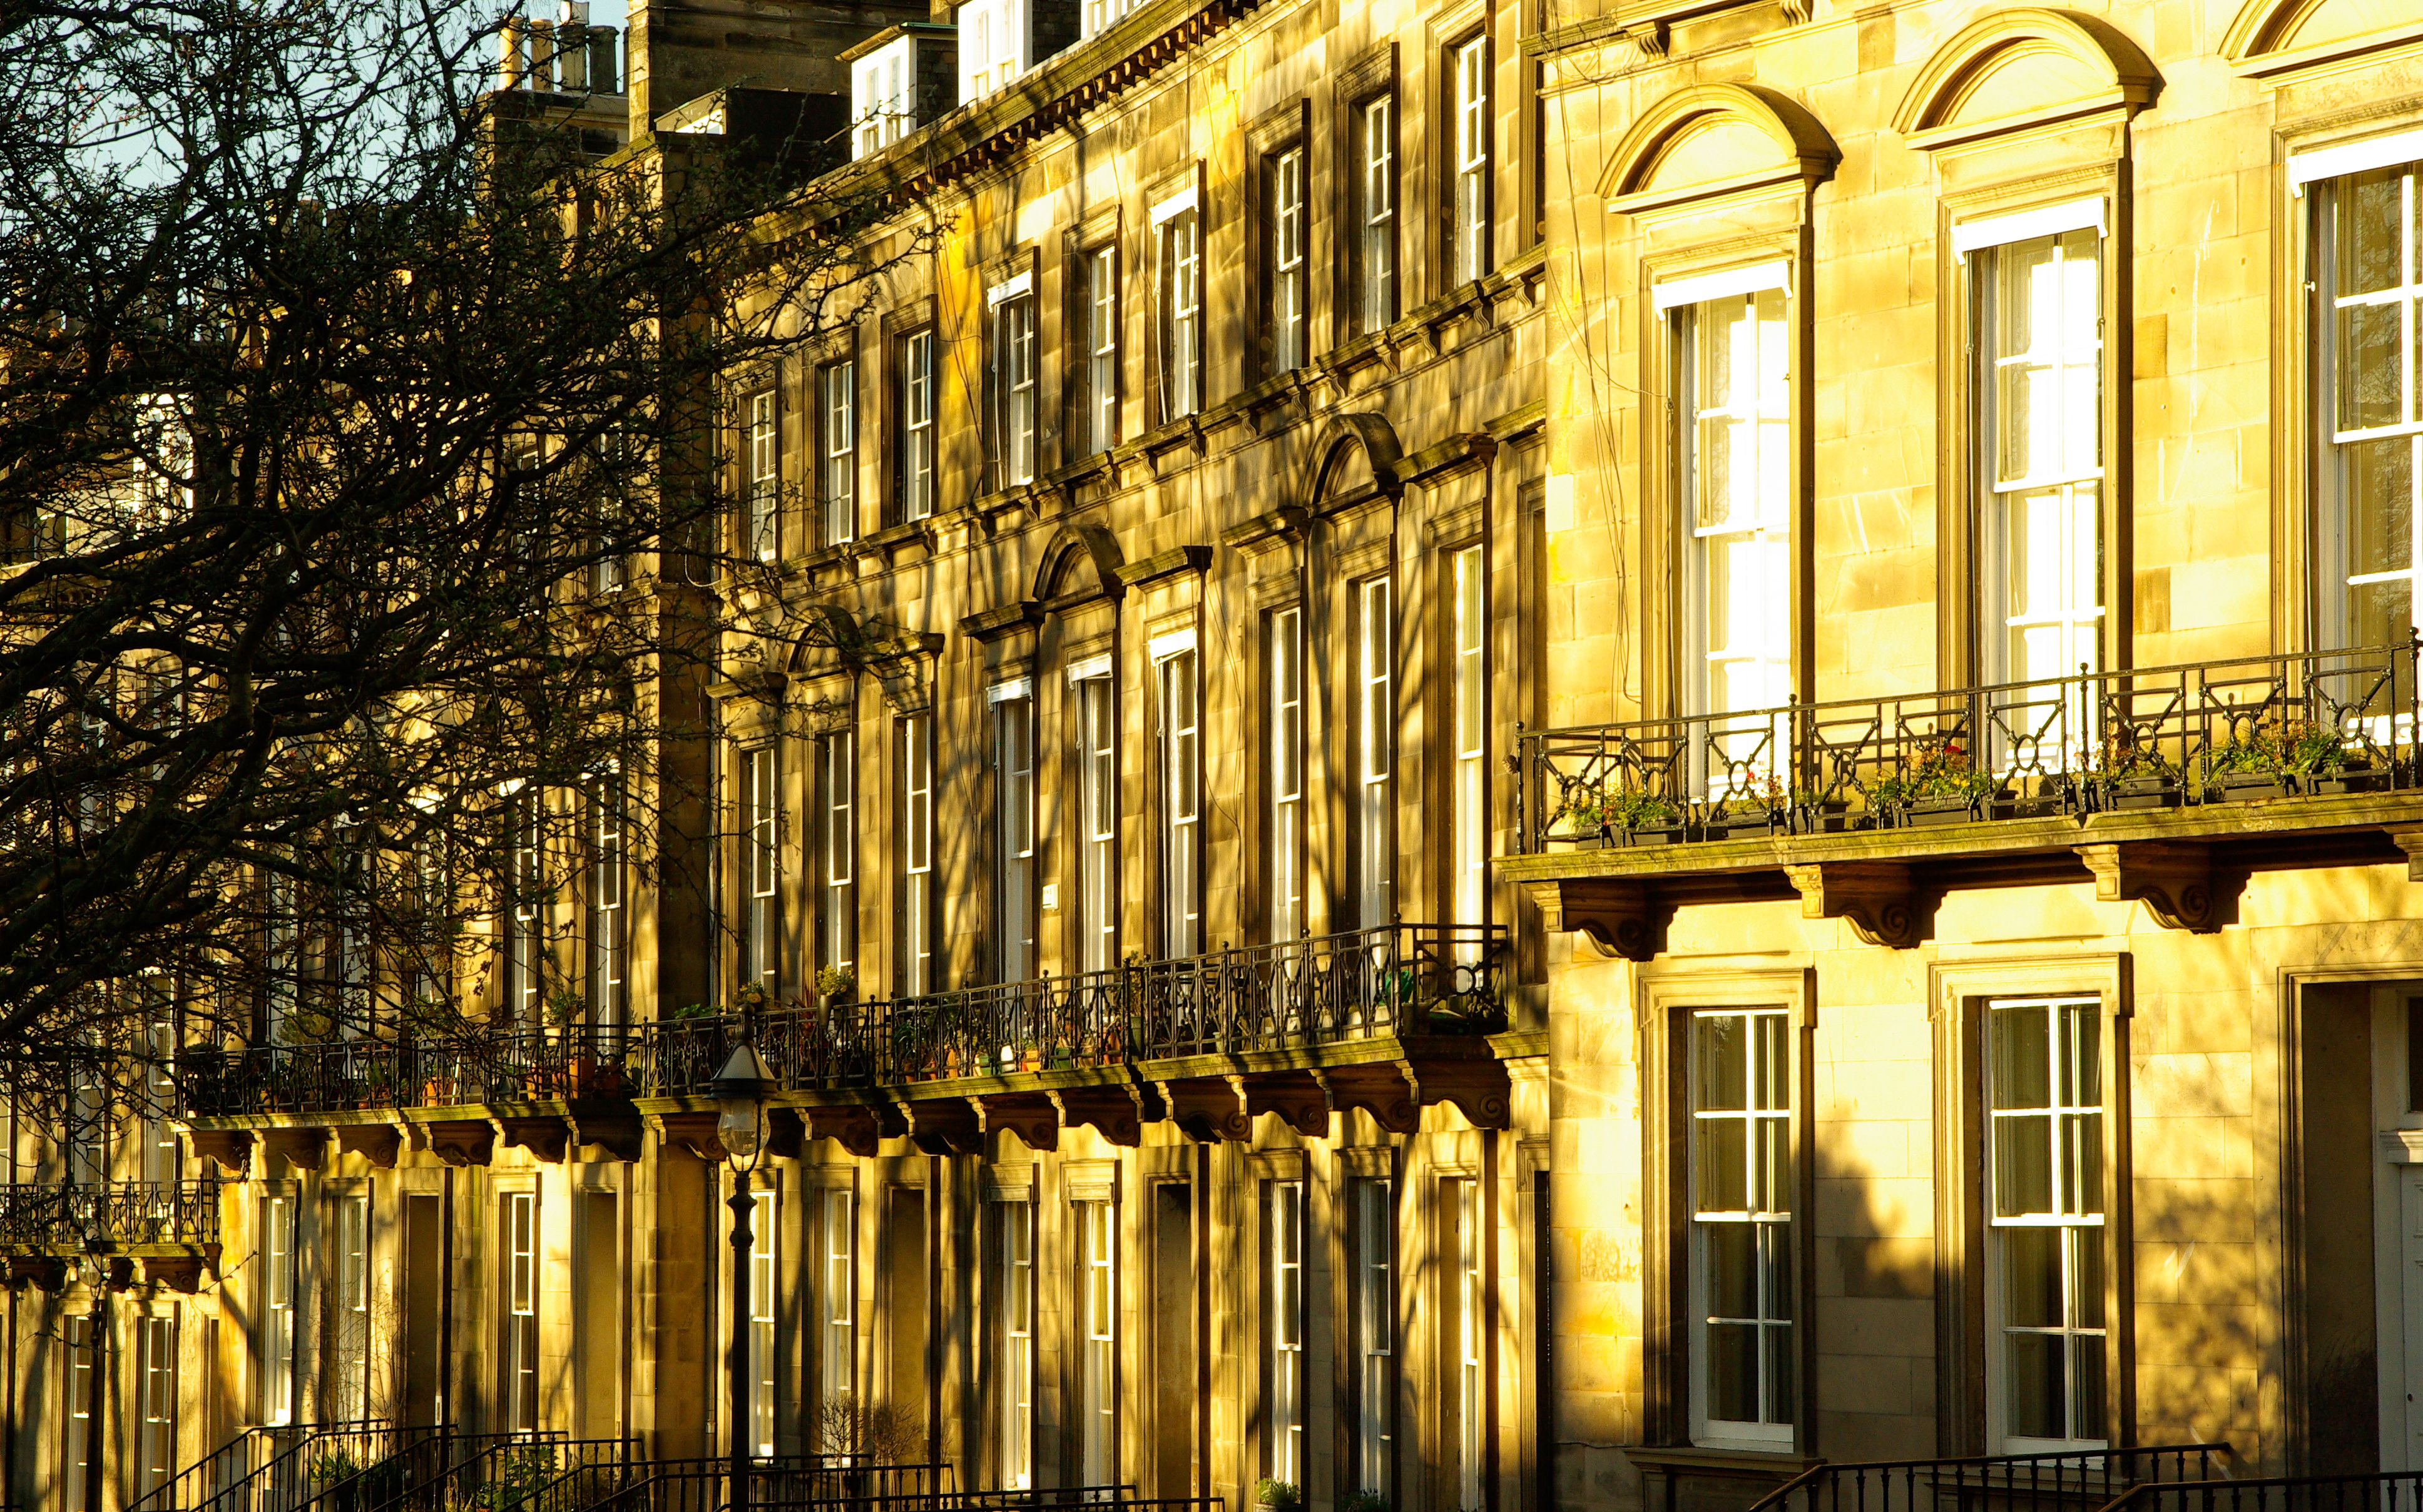
light, architecture, street, night, house, window, palace, city, cityscape, downtown, village, evening, reflection, facade, lighting, scotland, edinburgh, metropolis, neighbourhood, facades, urban area